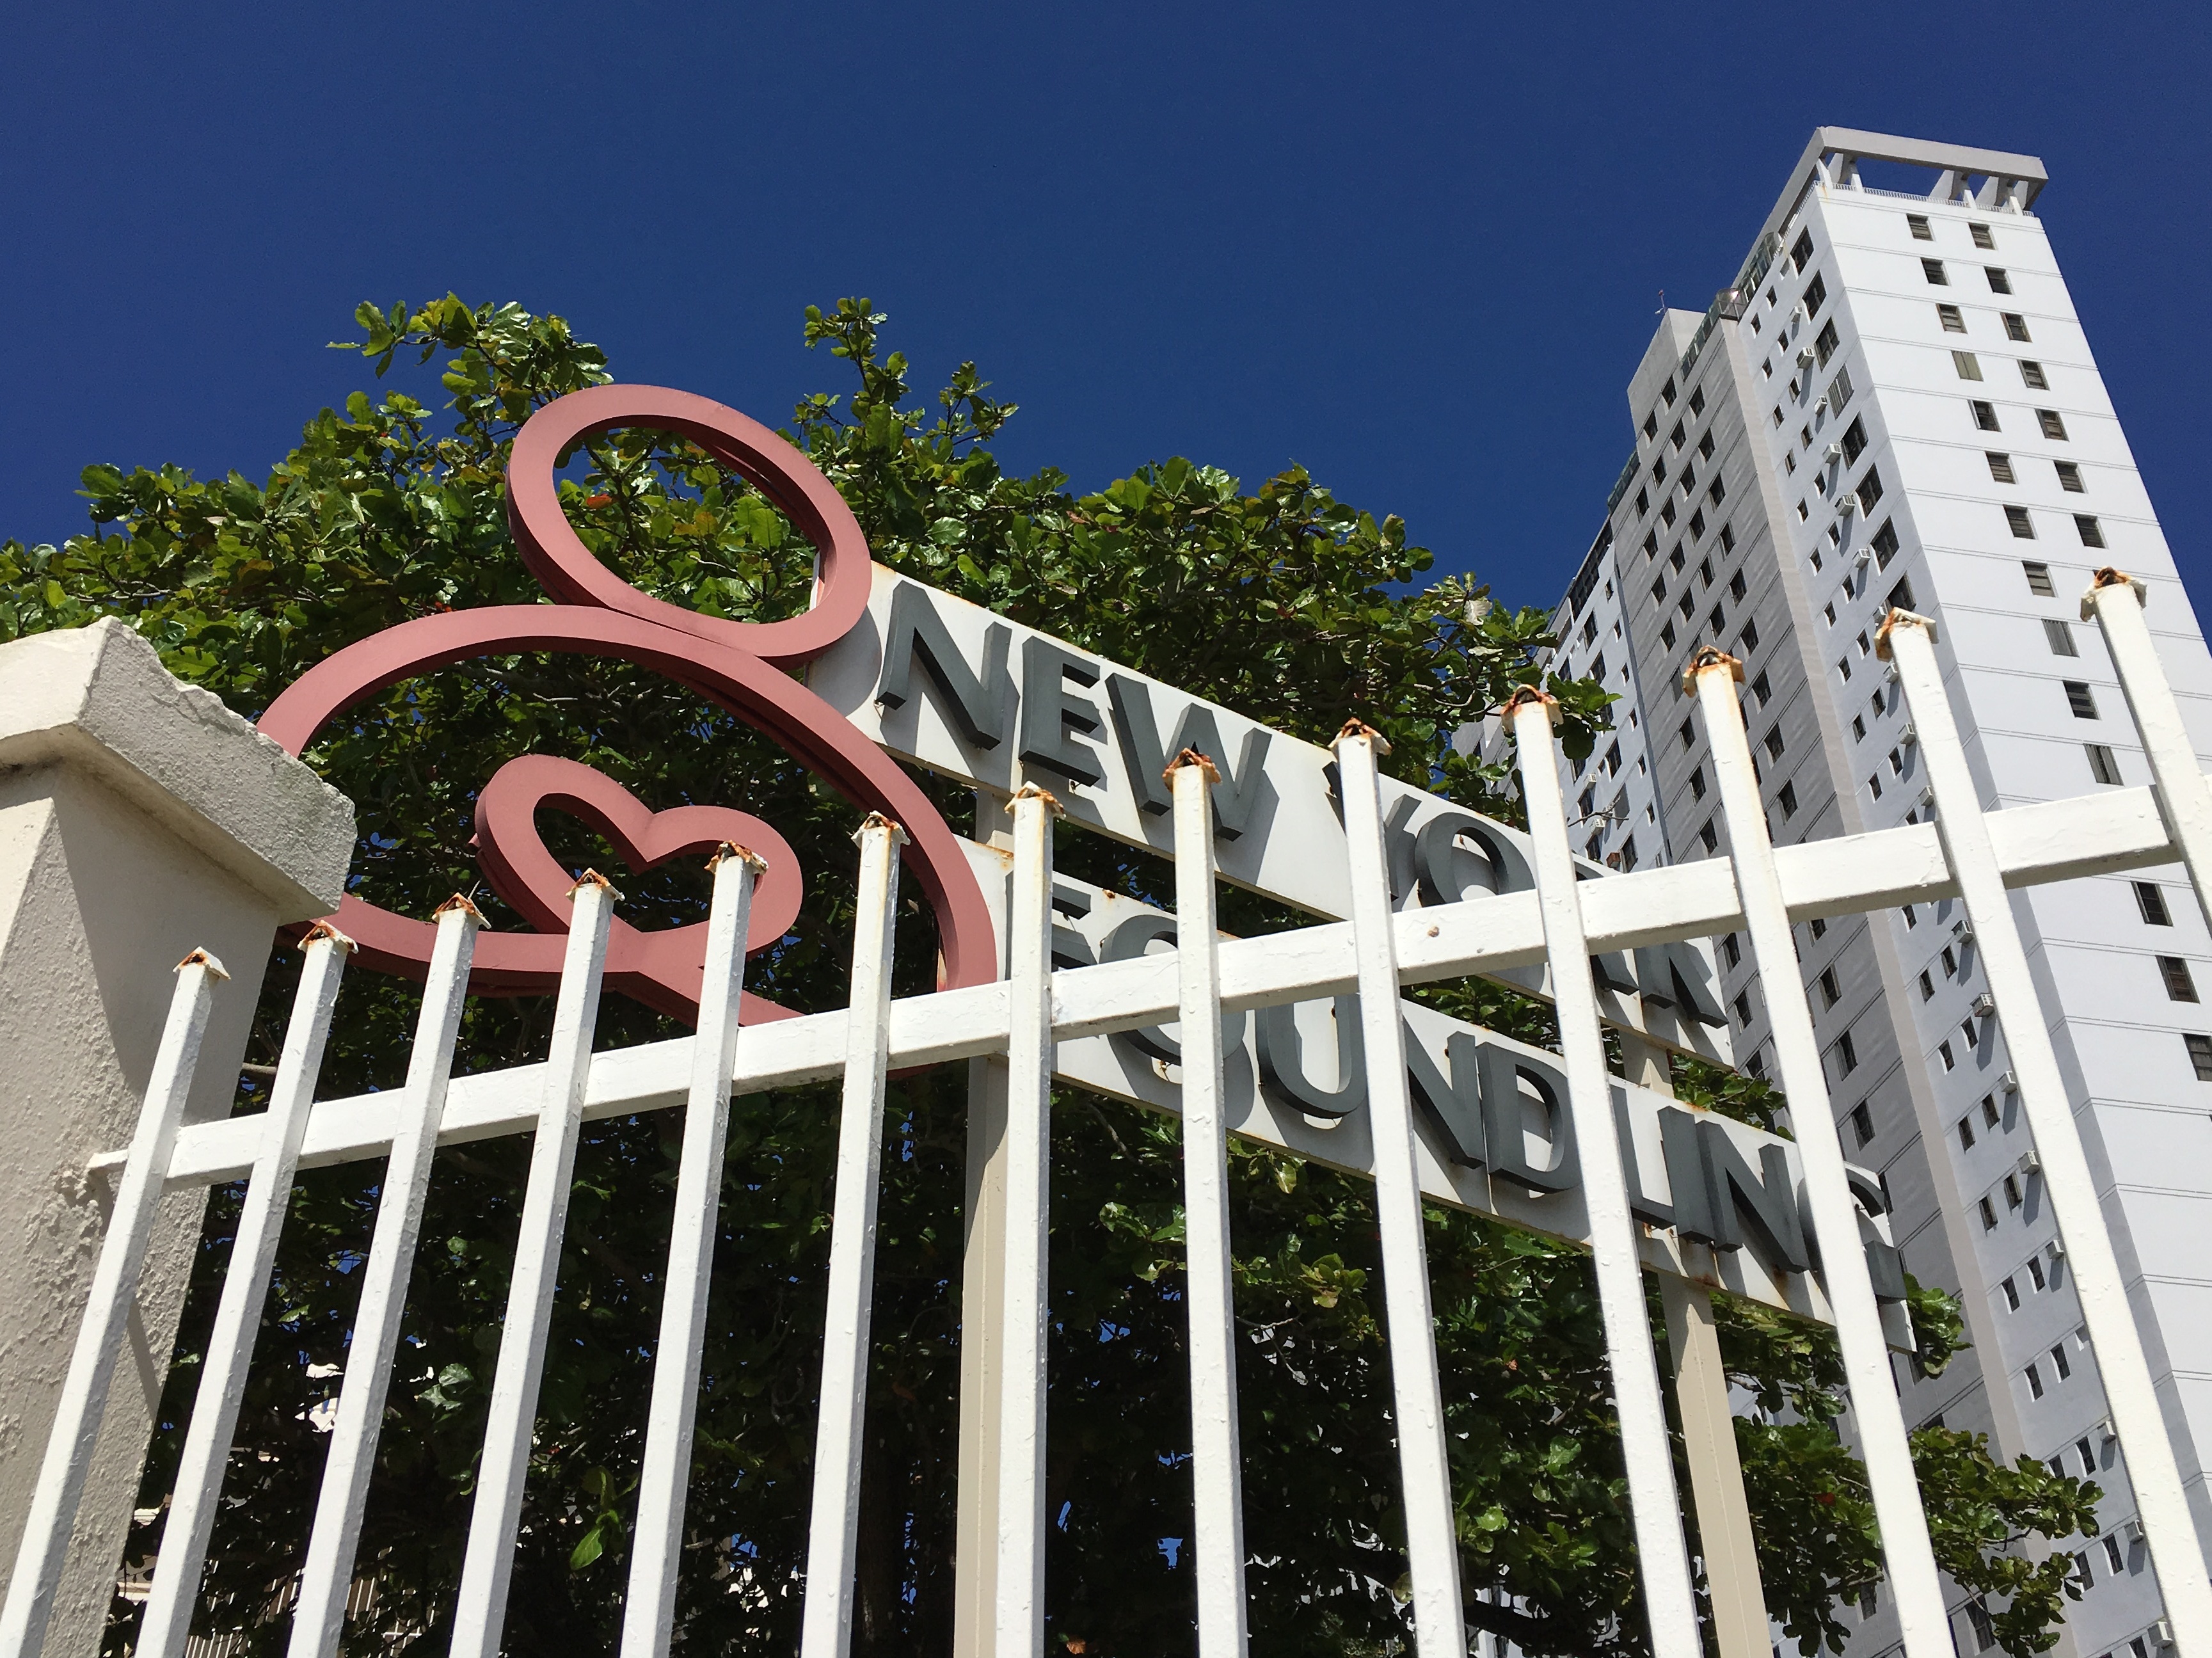
skyscraper, landmark, tower block, resort